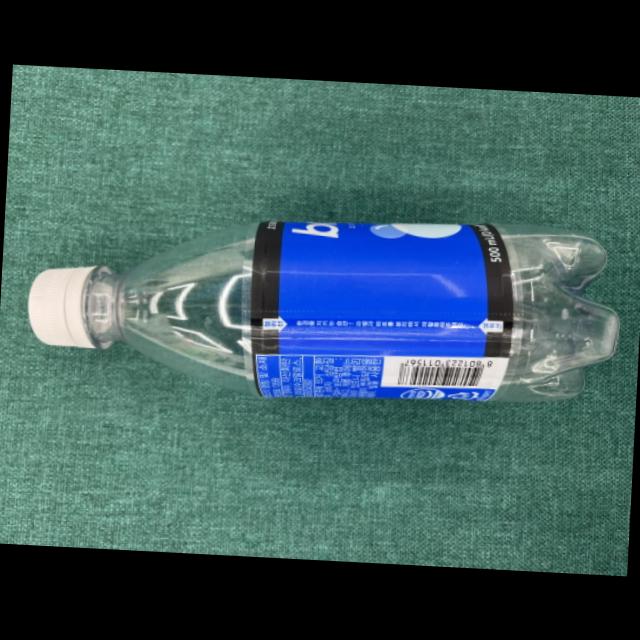
Label: bottles